Glee season 2

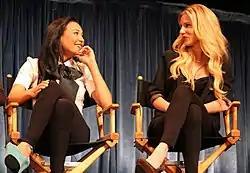
Naya Rivera ("left") and Heather Morris ("right") were both promoted to the main cast in the second season of the series.

The twelve main cast members from the first season returned for the second: Matthew Morrison as glee club director Will Schuester, Jane Lynch as cheerleading coach Sue Sylvester, Jayma Mays as guidance counselor Emma Pillsbury, Jessalyn Gilsig as Will's former wife Terri Schuester and Dianna Agron, Chris Colfer, Kevin McHale, Lea Michele, Cory Monteith, Amber Riley, Mark Salling and Jenna Ushkowitz as glee club members Quinn Fabray, Kurt Hummel, Artie Abrams, Rachel Berry, Finn Hudson, Mercedes Jones, Noah "Puck" Puckerman and Tina Cohen-Chang, respectively. Heather Morris and Naya Rivera, who portrayed the formerly recurring roles of Brittany Pierce and Santana Lopez, were promoted to series regulars, as was Mike O'Malley as Kurt's father Burt Hummel.